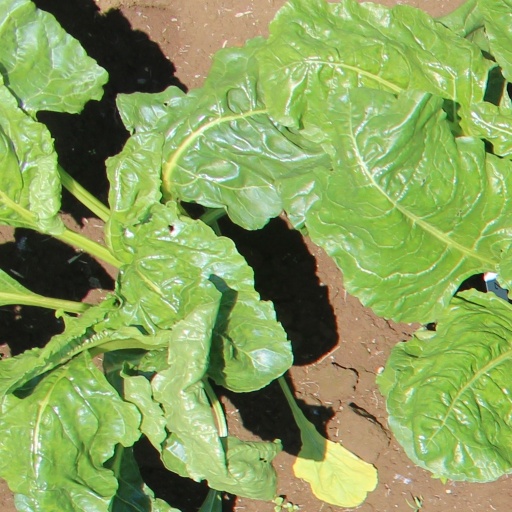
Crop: sugar beet